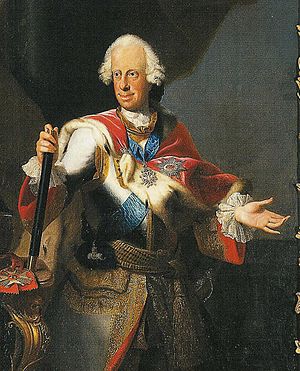
Hessens regenter / Hessen-Darmstadt, 1567–1806
Liste over regenter over Hessen er en oversigt over de fyrstelige linjer, som har regeret i regionen Hessen i den vestlige og centrale del af Tyskland. Fra 962-1806 var Hessen et land, senere flere lande, under Det tysk-romerske rige. Oprindeligt var Hessen en del af landgrevskabet Thüringen, men fra midten af det 13. århundrede blev det et selvstændigt grevskab, da den yngre søn til Henrik II, hertug af Brabant, arvede området.